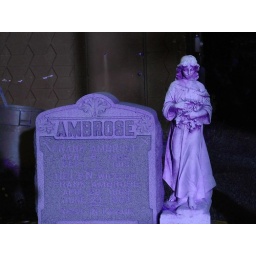
A monument in a twilight blue color